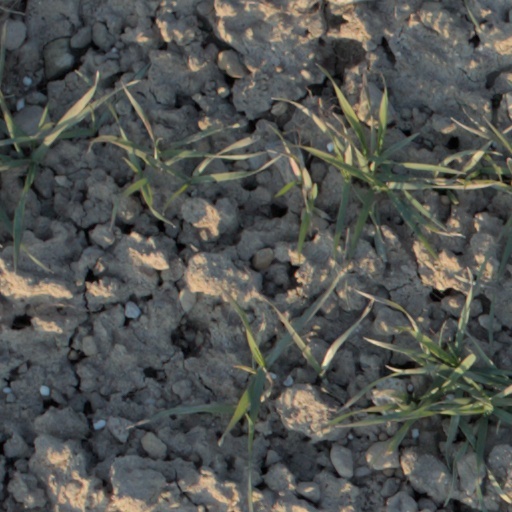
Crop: wheat